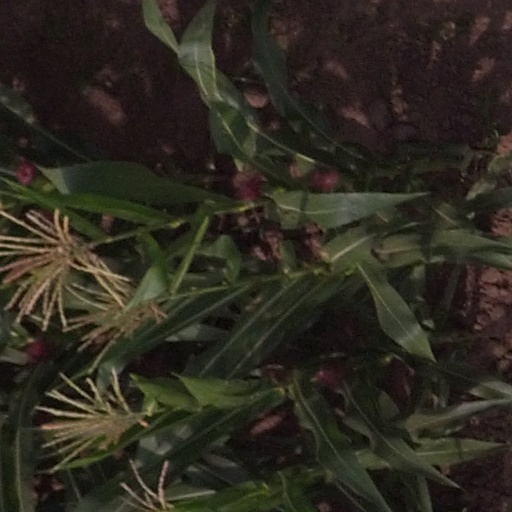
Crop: maize; corn